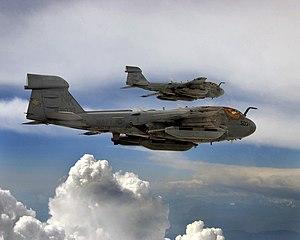
L'accident du téléphérique de Cavalese, appelé aussi strage del Cermis, est survenu le 3 février 1998 près de la ville de Cavalese, une station de sports d'hiver dans les Dolomites, à quarante kilomètres au nord-est de Trente. Vingt personnes meurent quand un avion des United States Marine Corps vole trop bas et coupe le câble d'un téléphérique.